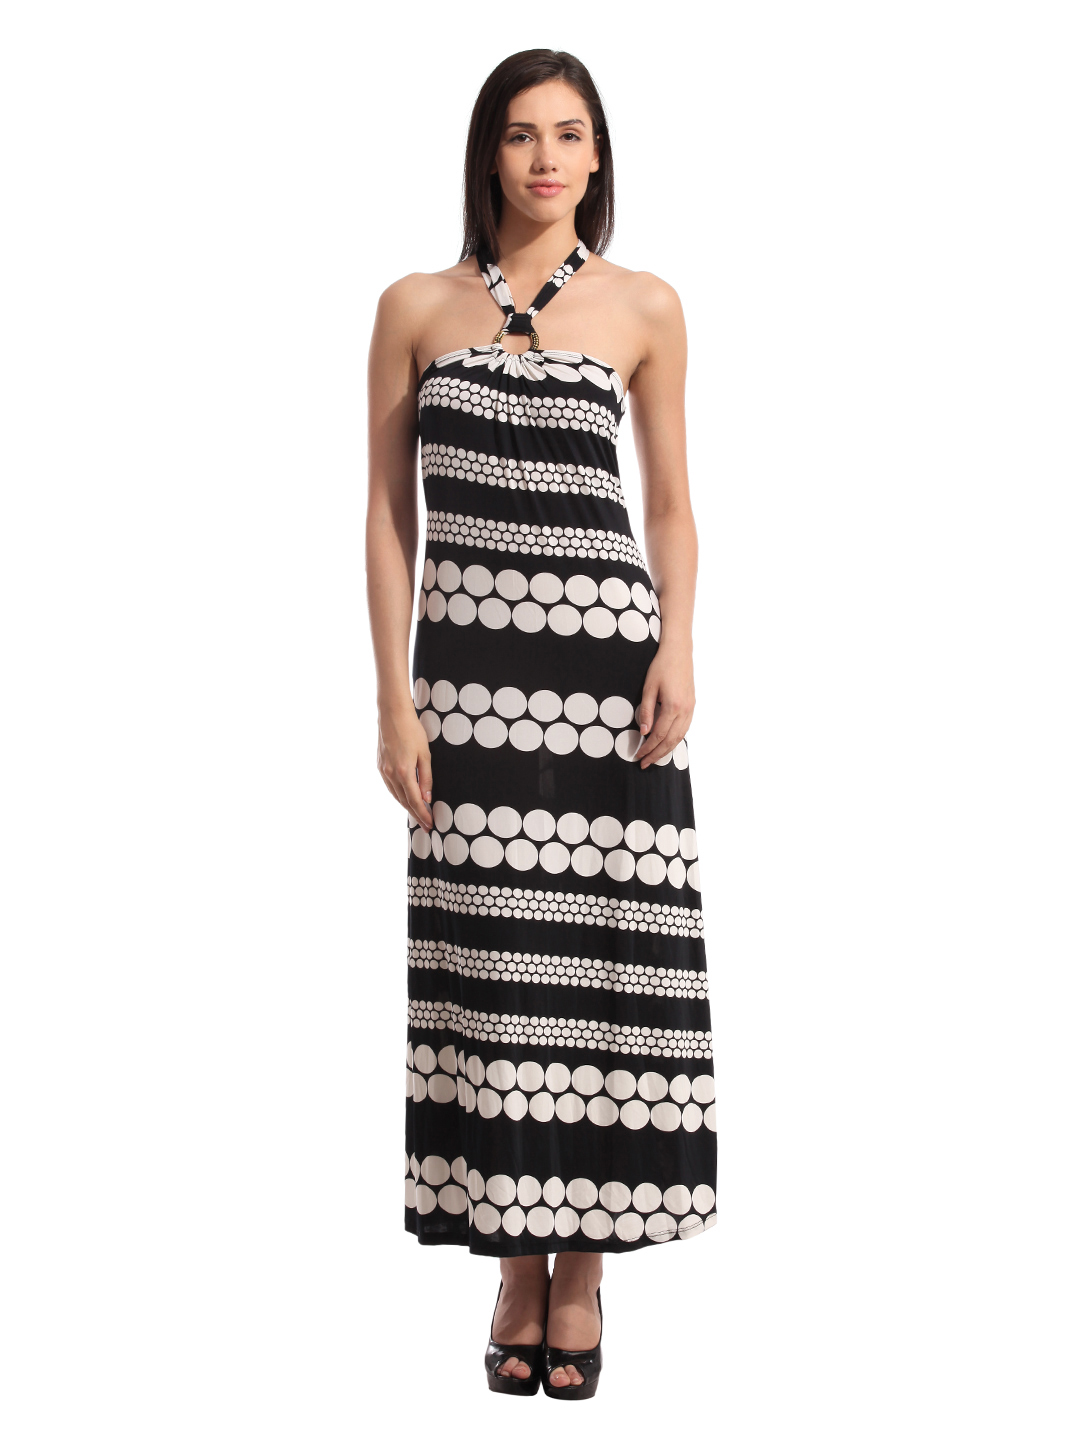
Tonga Women Printed Black Dress
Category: Apparel / Dress / Dresses
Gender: Women
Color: Black
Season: Summer 2012
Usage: Casual